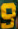
Number: 9